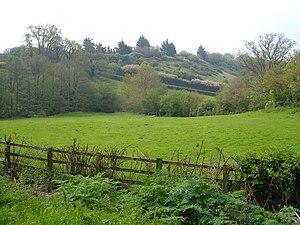
Sense and Sensibility est le premier roman publié de la femme de lettres anglaise Jane Austen. Il paraît en 1811 de façon anonyme puisqu'il était signé by a Lady. En effet, sa position sociale interdisait à Jane Austen de signer de son nom un roman destiné à la vente, mais elle ne voulait pas cacher qu'il était l'œuvre d'une femme.